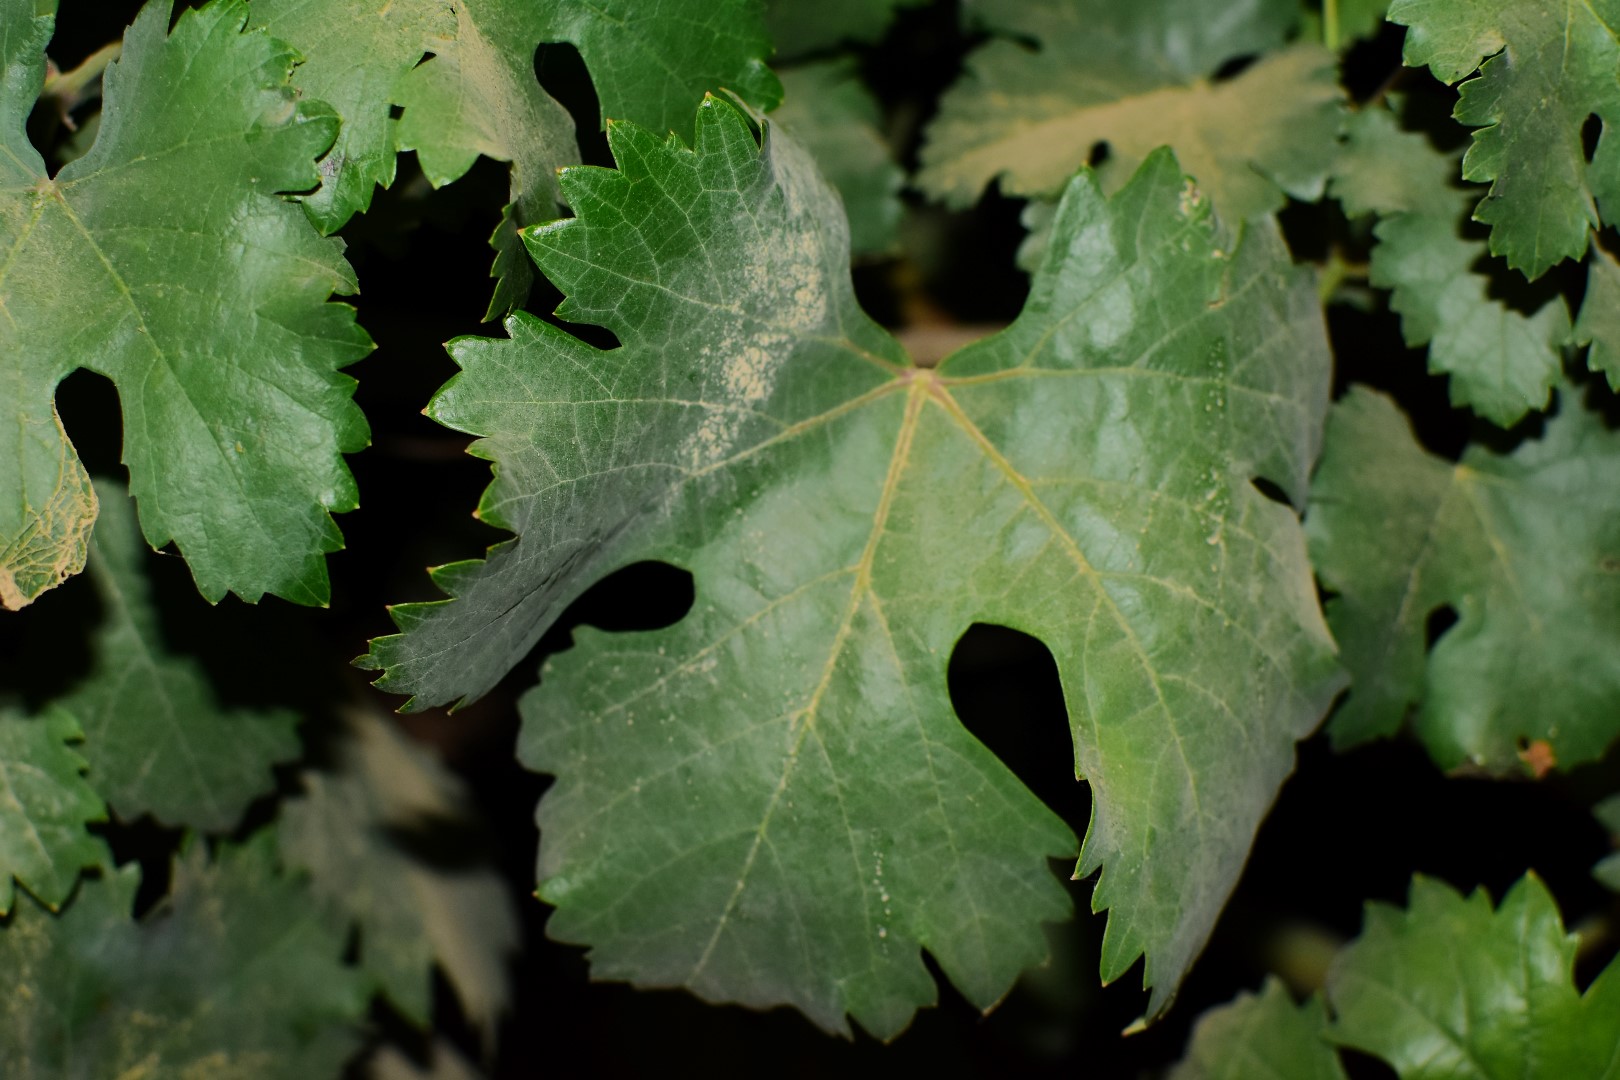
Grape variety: Aswud Balad